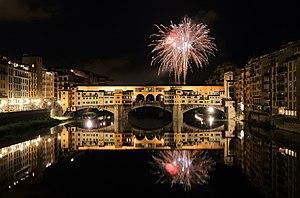
La culture de l'Italie, pays de l'Europe du Sud, désigne d'abord les pratiques culturelles observables de ses habitants.